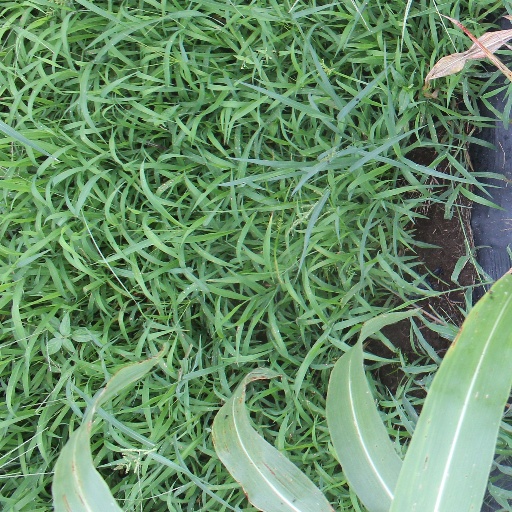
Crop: sorghum